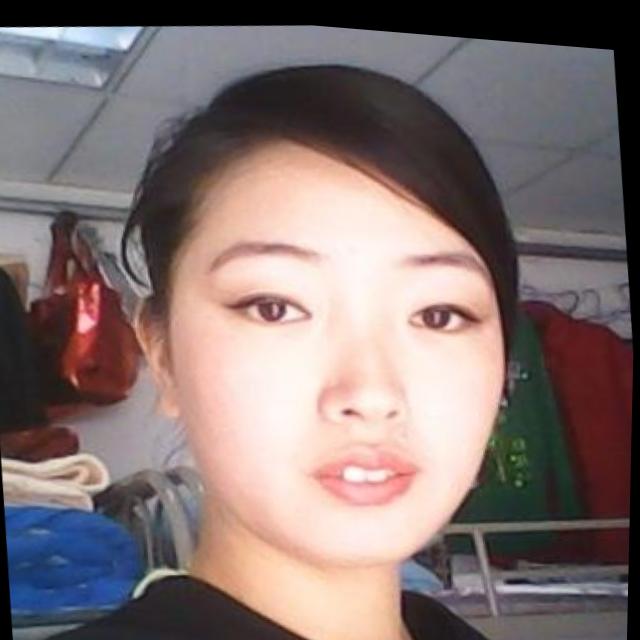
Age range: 21-44